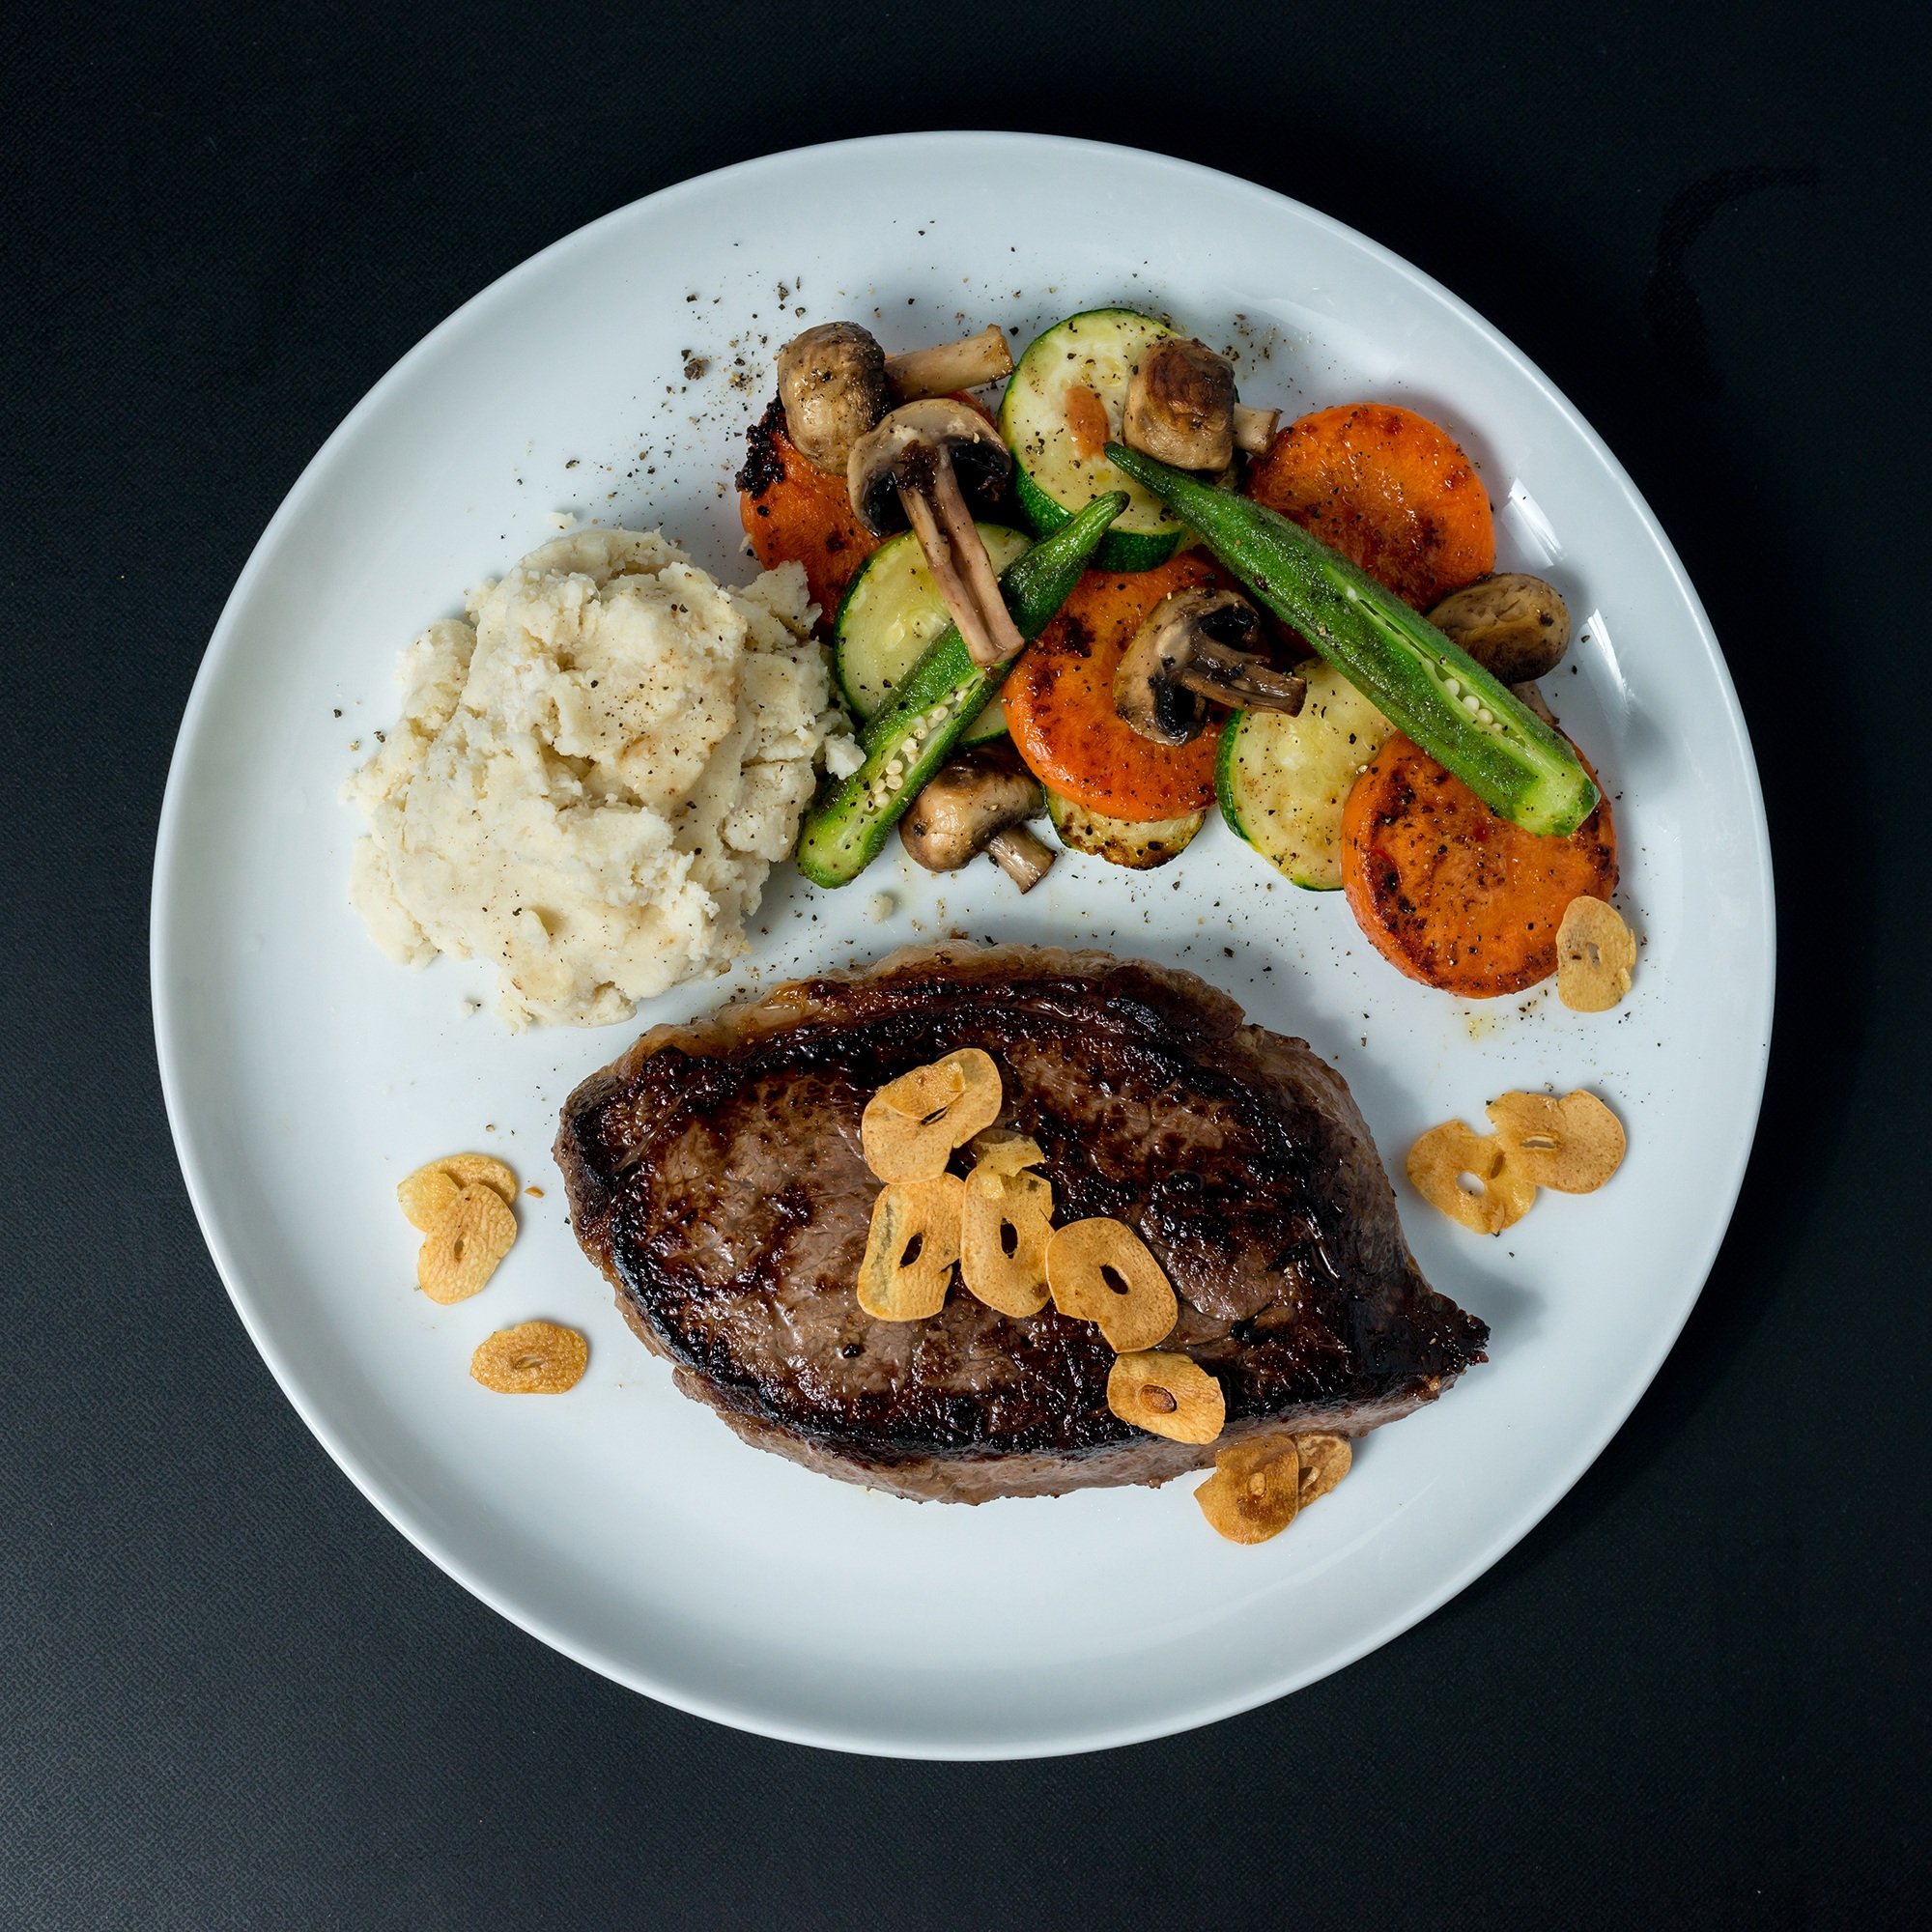
dish, meal, food, salad, produce, vegetable, fish, breakfast, meat, lunch, cuisine, steak, grill, vegetables, western, curry